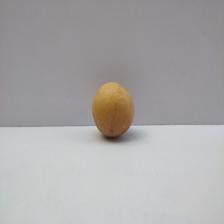
Size: Medium